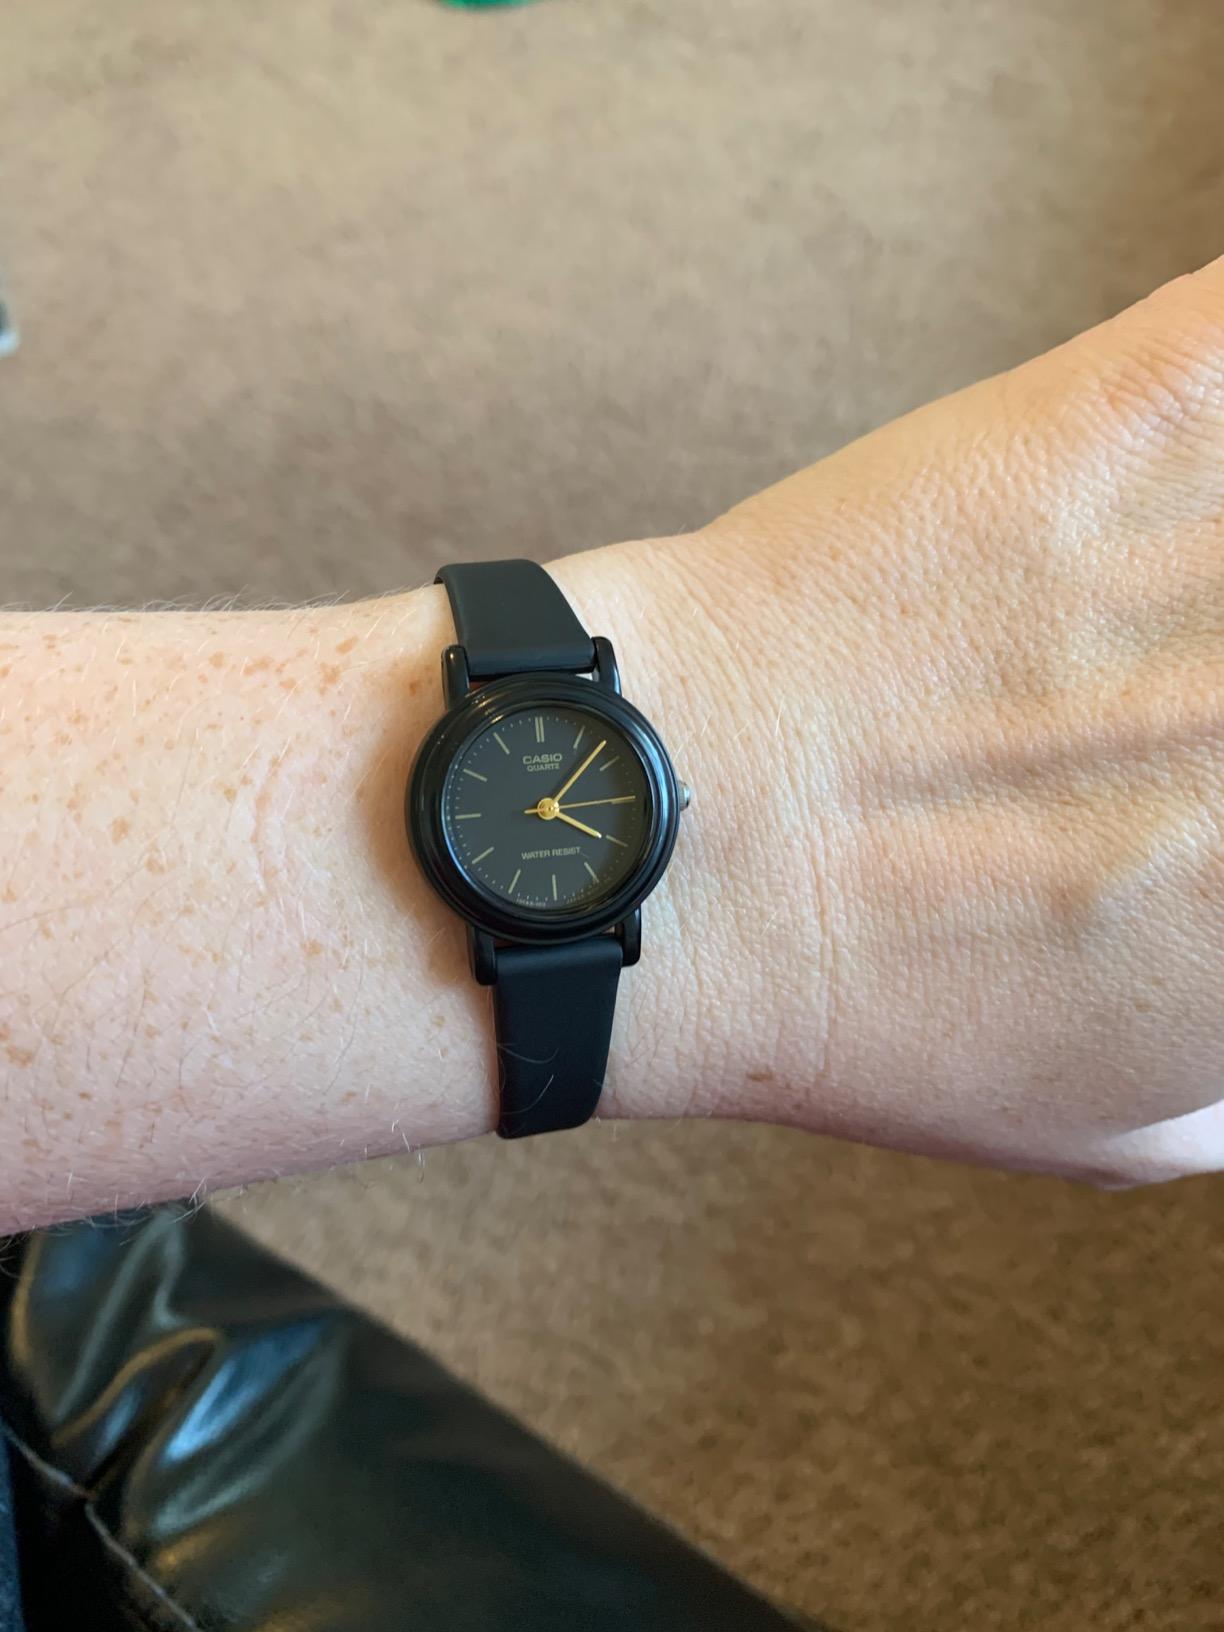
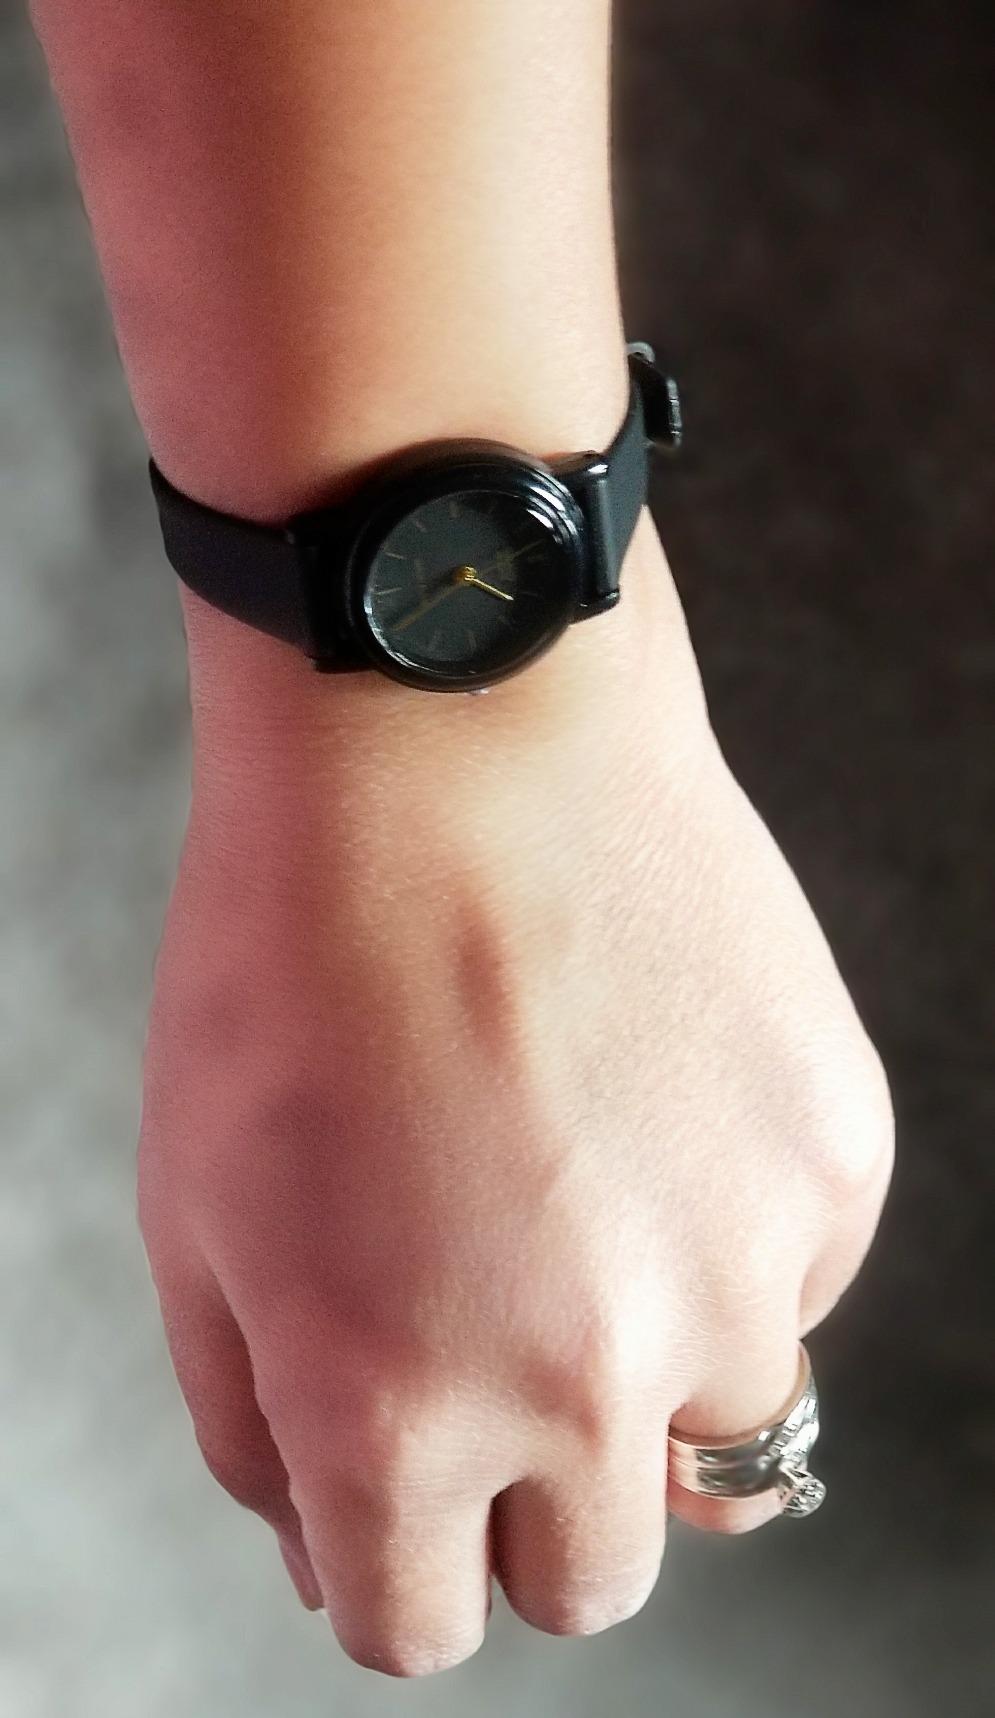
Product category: accessories_watch
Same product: yes